Ichthyosauria

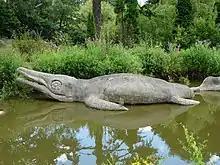
Historically important "Ichthyosaurus" figure at Crystal Palace Park (1854).

Ichthyosaurs became even more popular in 1854 by the rebuilding at Sydenham Hill of the Crystal Palace, originally erected at the world exhibition of 1851. In the surrounding park, life-sized, painted, concrete statues of extinct animals were placed, which were designed by Benjamin Waterhouse Hawkins under the direction of Richard Owen. Among them were three models of an ichthyosaur. Although it was known that ichthyosaurs had been animals of the open seas, they were shown basking on the shore, a convention followed by many nineteenth century illustrations with the aim, as Conybeare once explained, of better exposing their build. This led to the misunderstanding that they really had an amphibious lifestyle. The pools in the park were at the time subjected to tidal changes, so that fluctuations in the water level at intervals submerged the ichthyosaur statues, adding a certain realism. Remarkably, internal skeletal structures, such as the scleral rings and the many phalanges of the flippers, were shown at the outside.